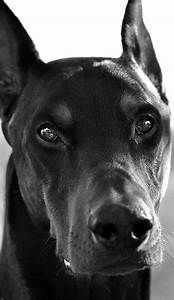
Label: dog